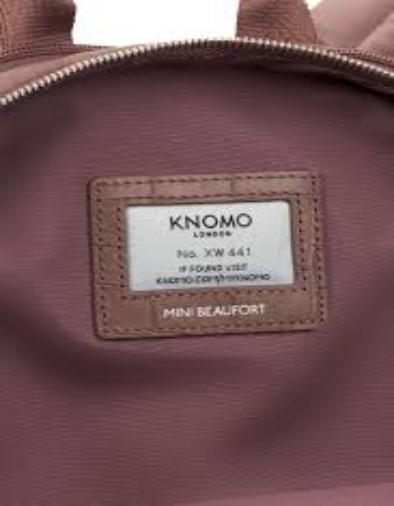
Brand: Knomo
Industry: Clothes